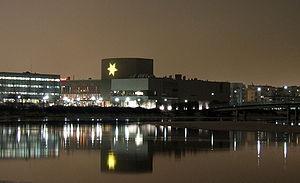
Le Théâtre municipal d'Oulu est un théâtre professionnel cinstruit dans le quartier de Pokkinen à Oulu en Finlande.